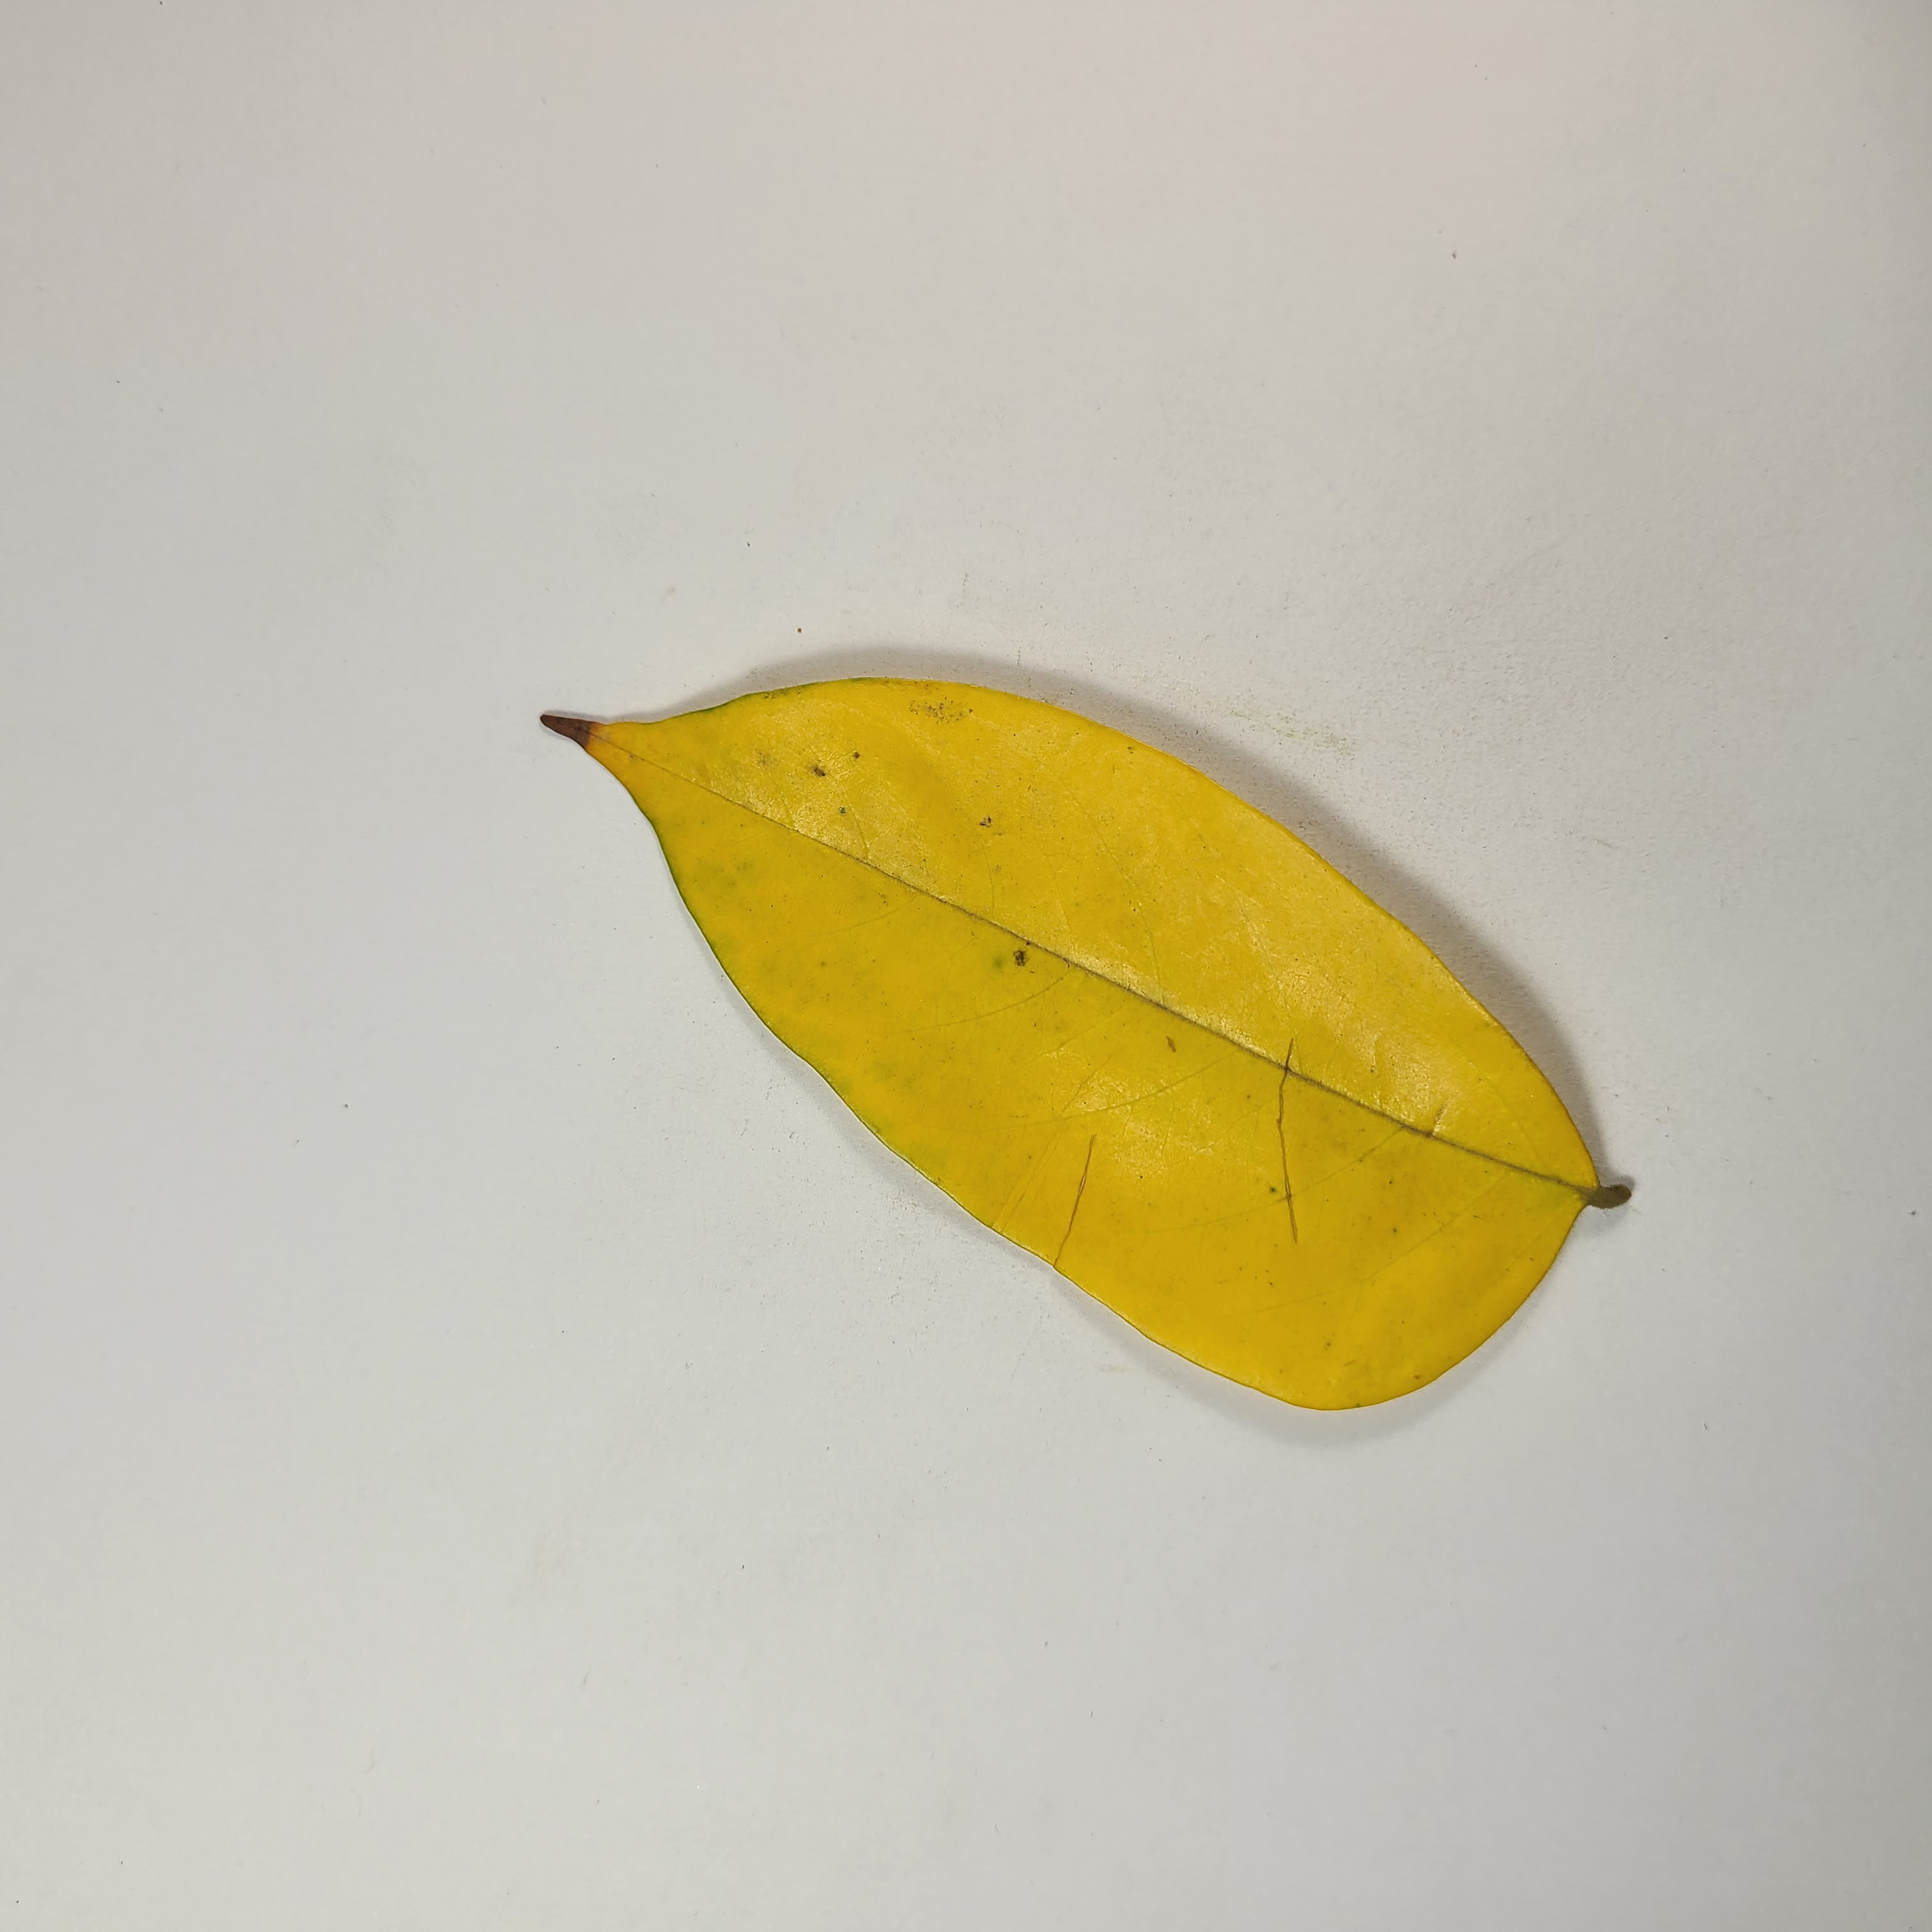
Label: Yellow Leaves